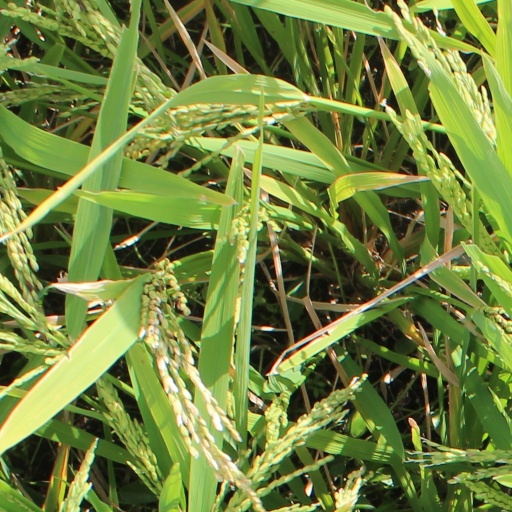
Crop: rice